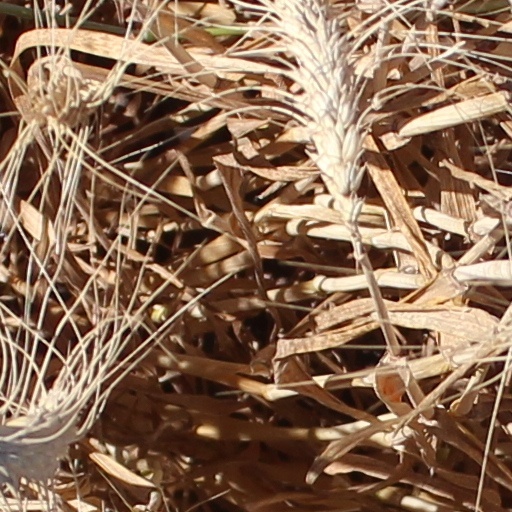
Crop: wheat